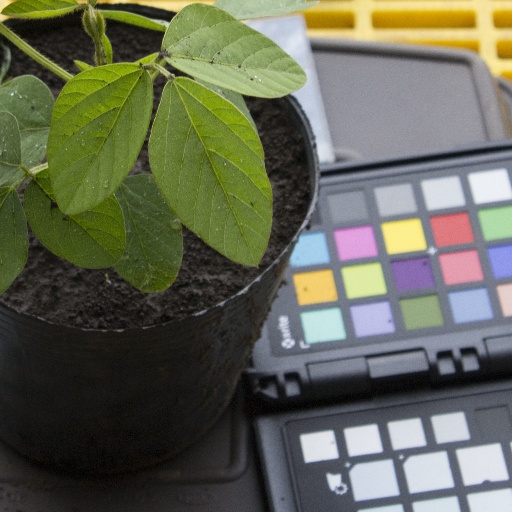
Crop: soybean